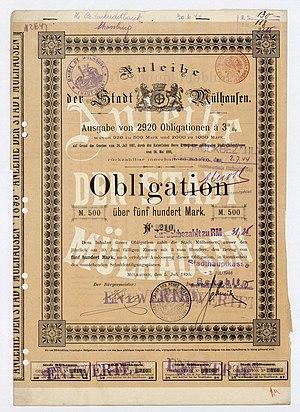
Mulhouse est une ville française, métropole du département du Haut-Rhin, située en région Grand Est. Héritière de la République de Mulhouse, elle fait partie de la région culturelle et historique d'Alsace.